Leslie Gonda

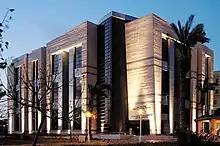
The Leslie and Susan Gonda (Goldschmied) Multidisciplinary Brain Research Center at Bar-Ilan University building (2011)

Gonda was a benefactor of many medical institutions, museums, and charities. He donated the learning center at the Holocaust Museum in Washington, D.C. He made large donations to the Mayo Clinic in Rochester, Minnesota, where the Gonda building is named after him. He made large donations to the UCLA Medical Center where the Gonda (Goldschmied) Neuroscience and Genetics Research Center and the Gonda Diabetes Center are also named after him. He donated to the City of Hope Cancer Center and is known for his generosity in giving gold coins to his employees' children. In 1999, he gave $60 million to the Smithsonian Institution. He made large donations to Bar-Ilan University in Israel, for building "The Leslie and Susan Gonda (Goldschmied) Multidisciplinary Brain Research Center" and the "Leslie and Susan Gonda (Goldschmied) Nanotechnology Triplex".